Trowulan Museum

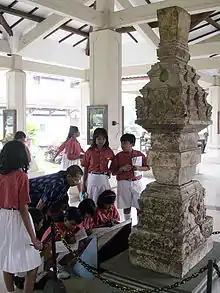
A sculpture depicting Samodramanthana, the churning of sea of milk.

The Trowulan Museum's history is intertwined with Trowulan archaeological site itself. The ancient city ruins at Trowulan had been discovered by the 19th century. Sir Thomas Stamford Raffles, governor of Java from 1811 until 1816 reported the existence of ruins of temples scattered about the country for many miles. Much of the region was blanketed with dense teak forest at that time, making detailed survey difficult.